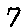
Label: 7